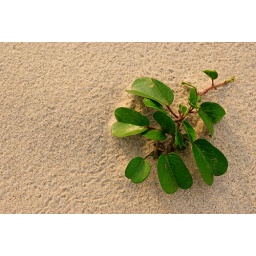
plant in the sand